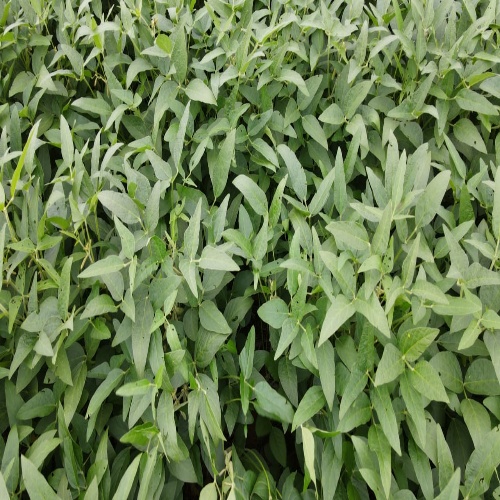
Label: Diabrotica_speciosa